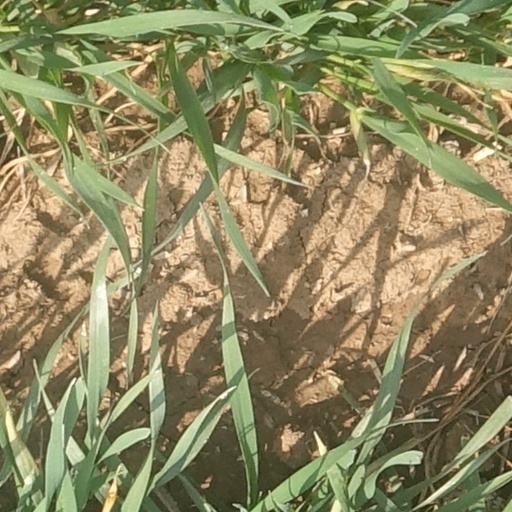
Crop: wheat